Sholavandan

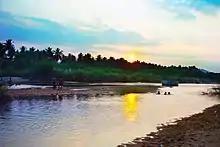
Vaigai River border of Sholavandan western side

Sholavandan lies on the left bank of the river Vaigai. The river turns from its easterly direction, to bend and travel in a north–south direction at Sholavandan - before turning south east and flowing towards Madurai city.